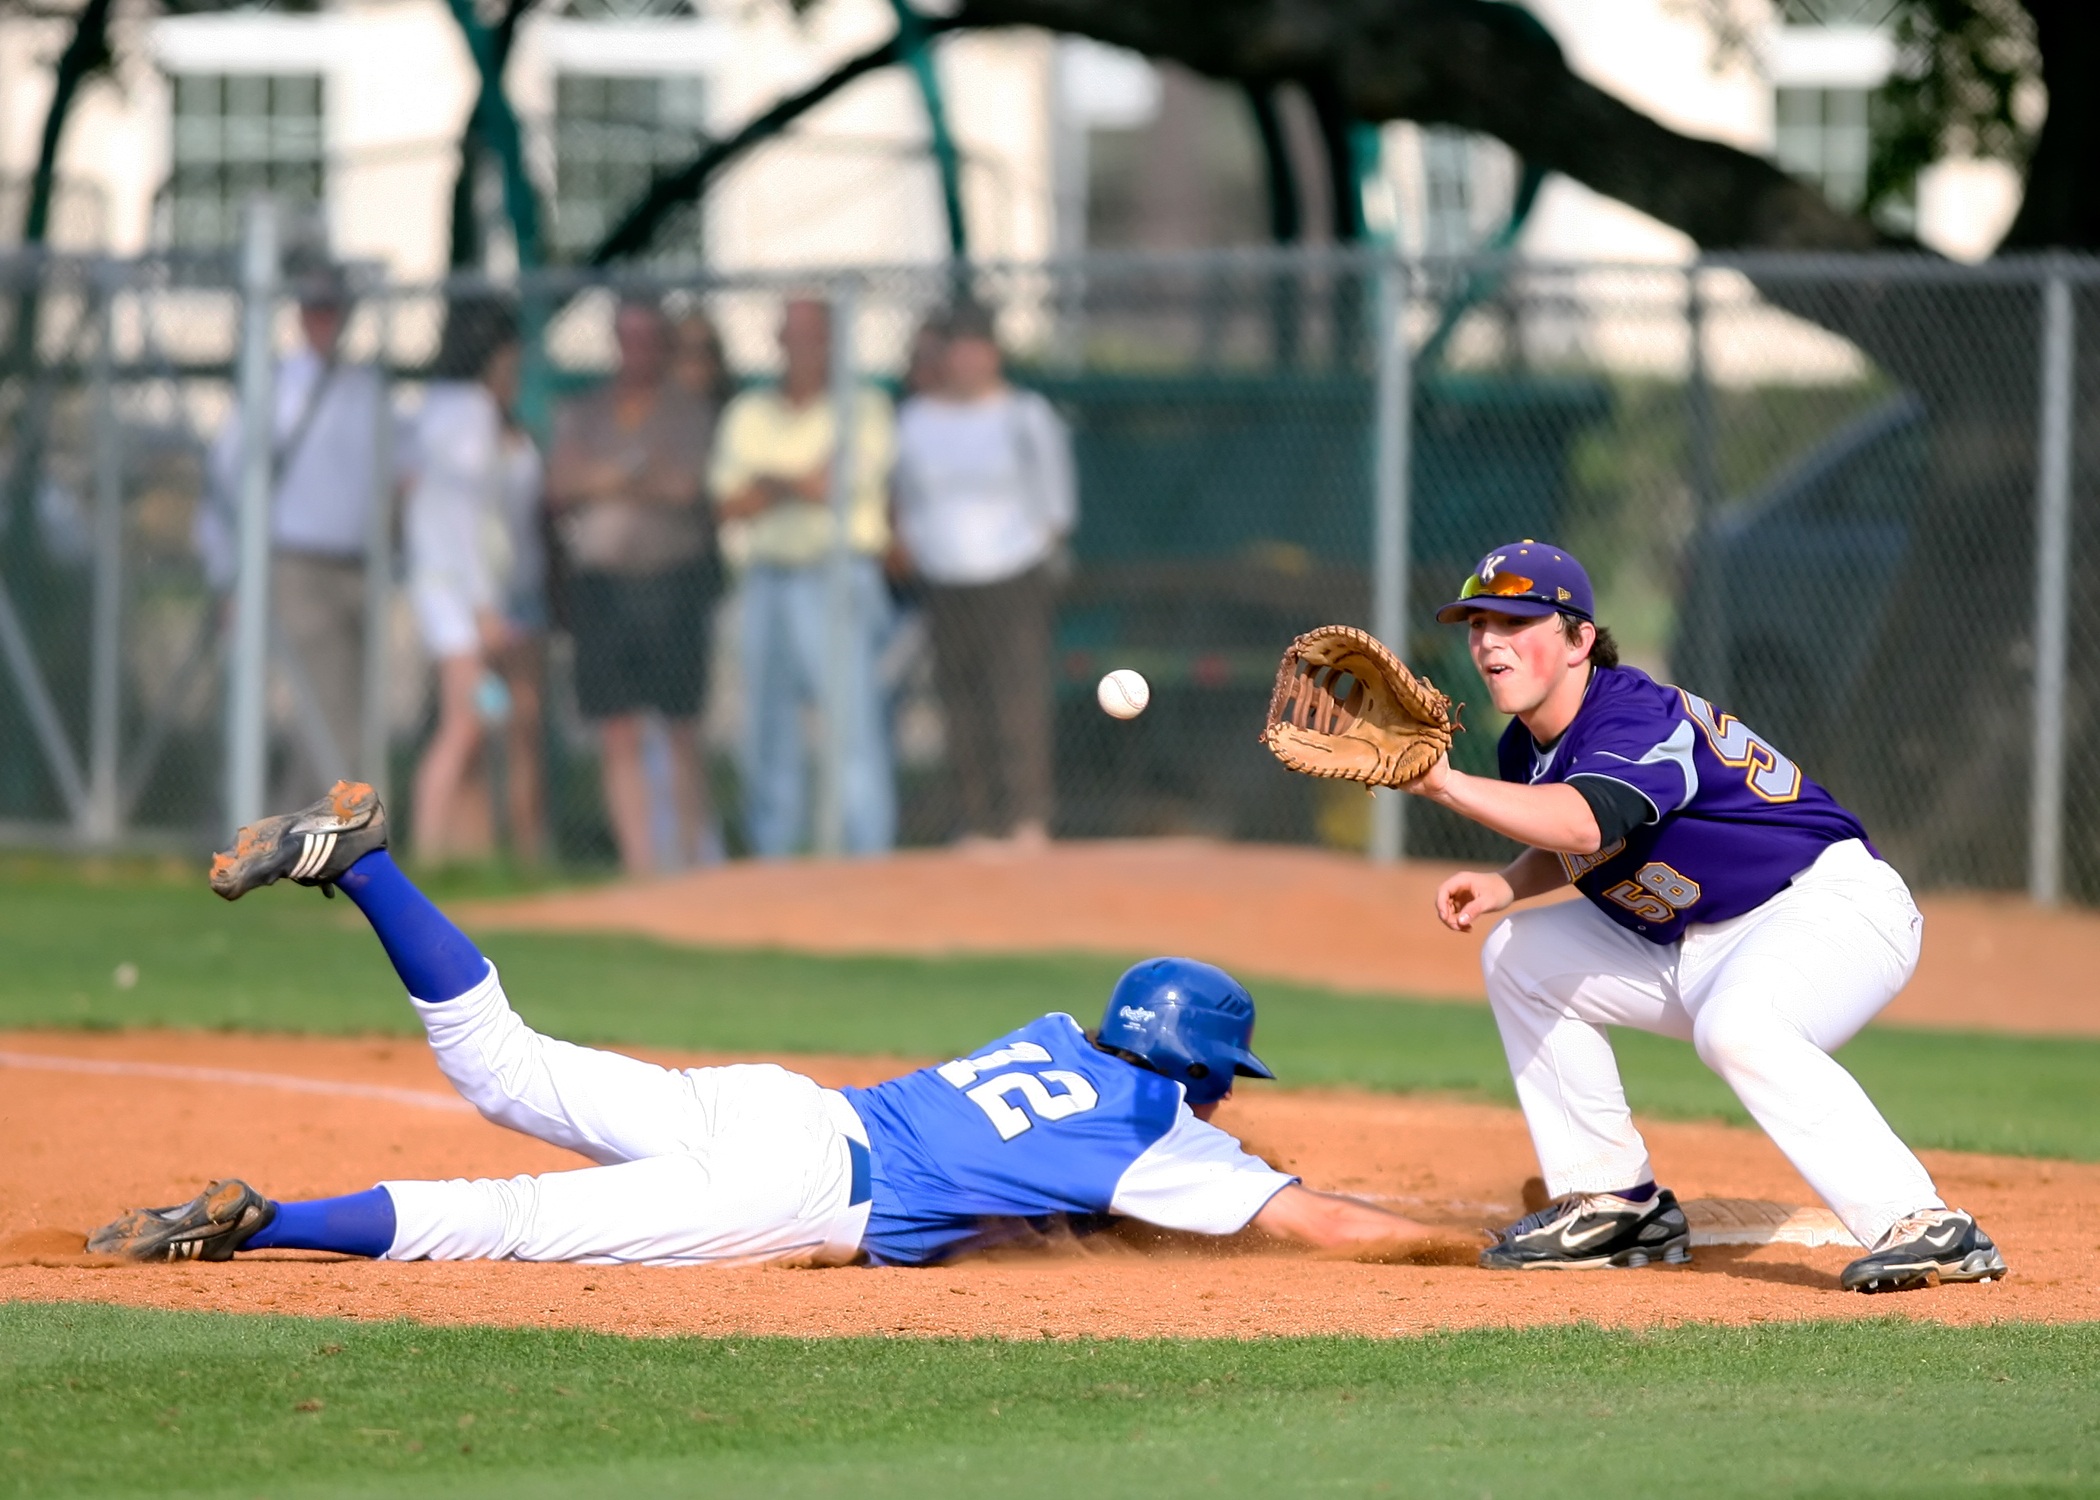
baseball, glove, sport, action, runner, player, baseball field, pitch, teenager, competition, sports, pitcher, athletics, baseball player, softball, ball game, high school, first base, team sport, infielder, first baseman, college baseball, play at first, diving back, bat and ball games, baseball positions, college softball